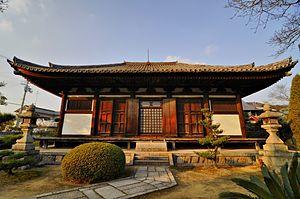
Kaizuka est une ville de la préfecture d'Osaka au Japon. Le mont Izumi Katsuragi occupe une partie du territoire de la ville.